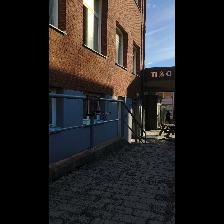
Label: NonHuman